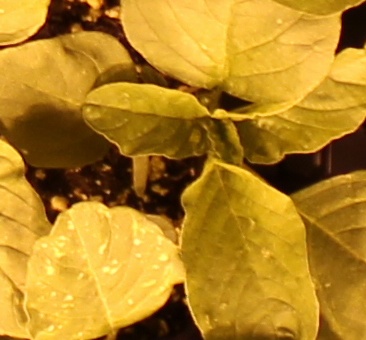
Label: Redroot Pigweed